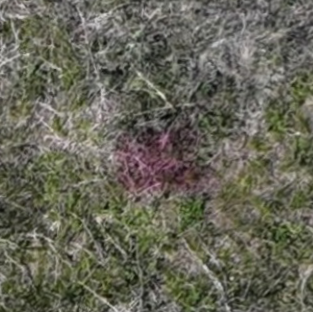
Month: may
Dye color: red
Dye concentration: low